Joseph Votel

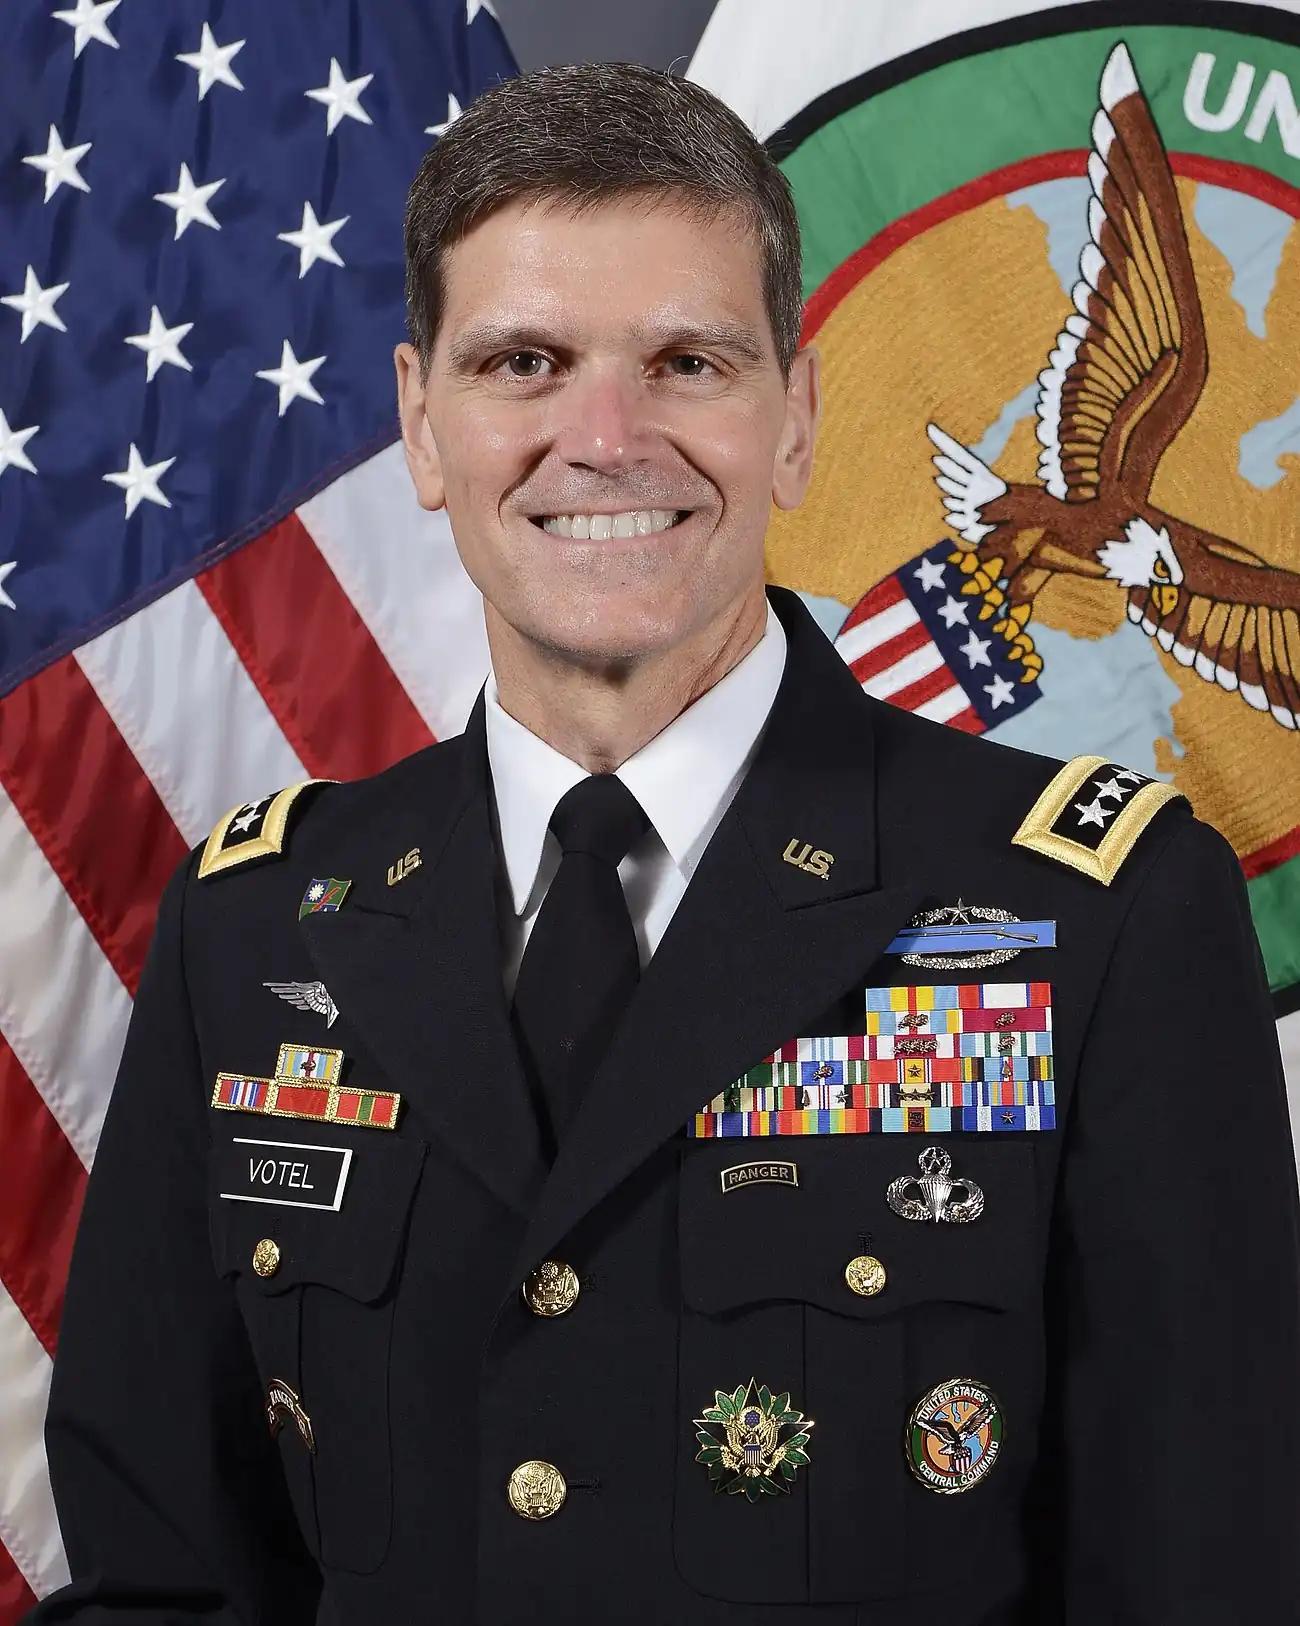
Official portrait, 2016

Joseph Leonard Votel (born 14 February 1958) is a retired four-star general in the United States Army who was commander of United States Central Command from March 2016 to March 2019. Before that, he served as commander of the United States Special Operations Command.